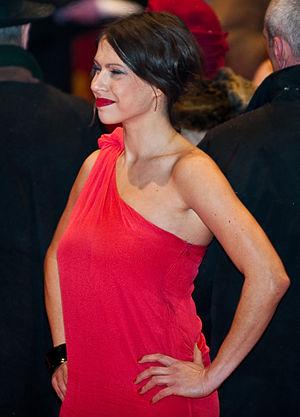
Jana Pallaske est une actrice et chanteuse allemande, née dans le district de Treptow le 20 mai 1979. En tant que chanteuse, elle fait partie du groupe de rock Spitting Off Tall Buildings.